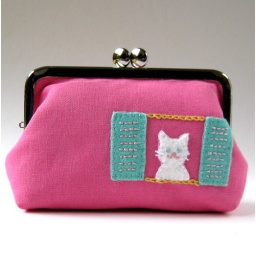
MFP white kitty in window front